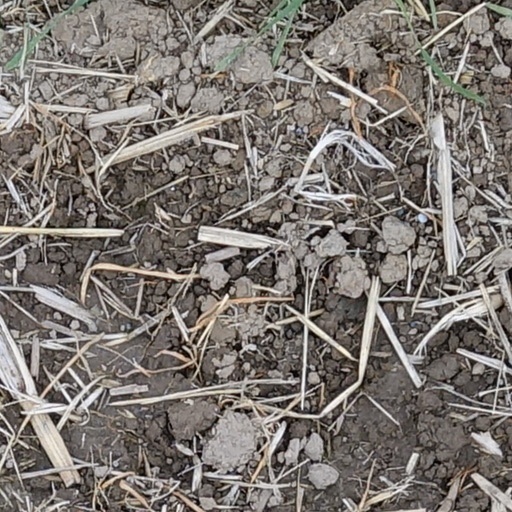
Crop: wheat